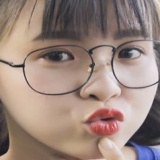
diễn viên Thúy Kiều Faptv